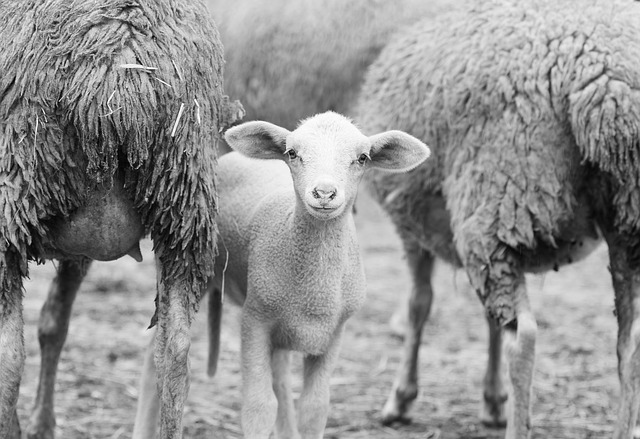
Label: pecora